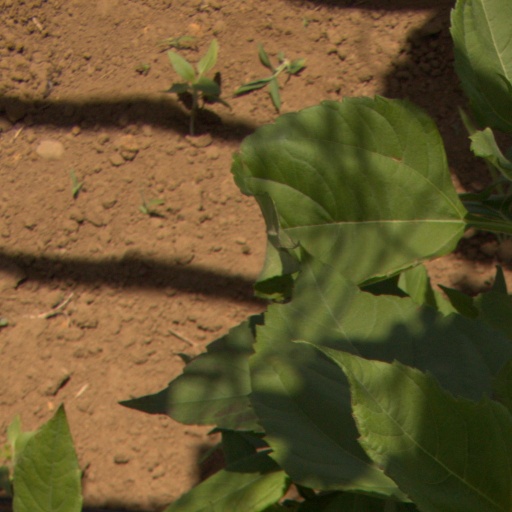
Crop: Jerusalem artichoke